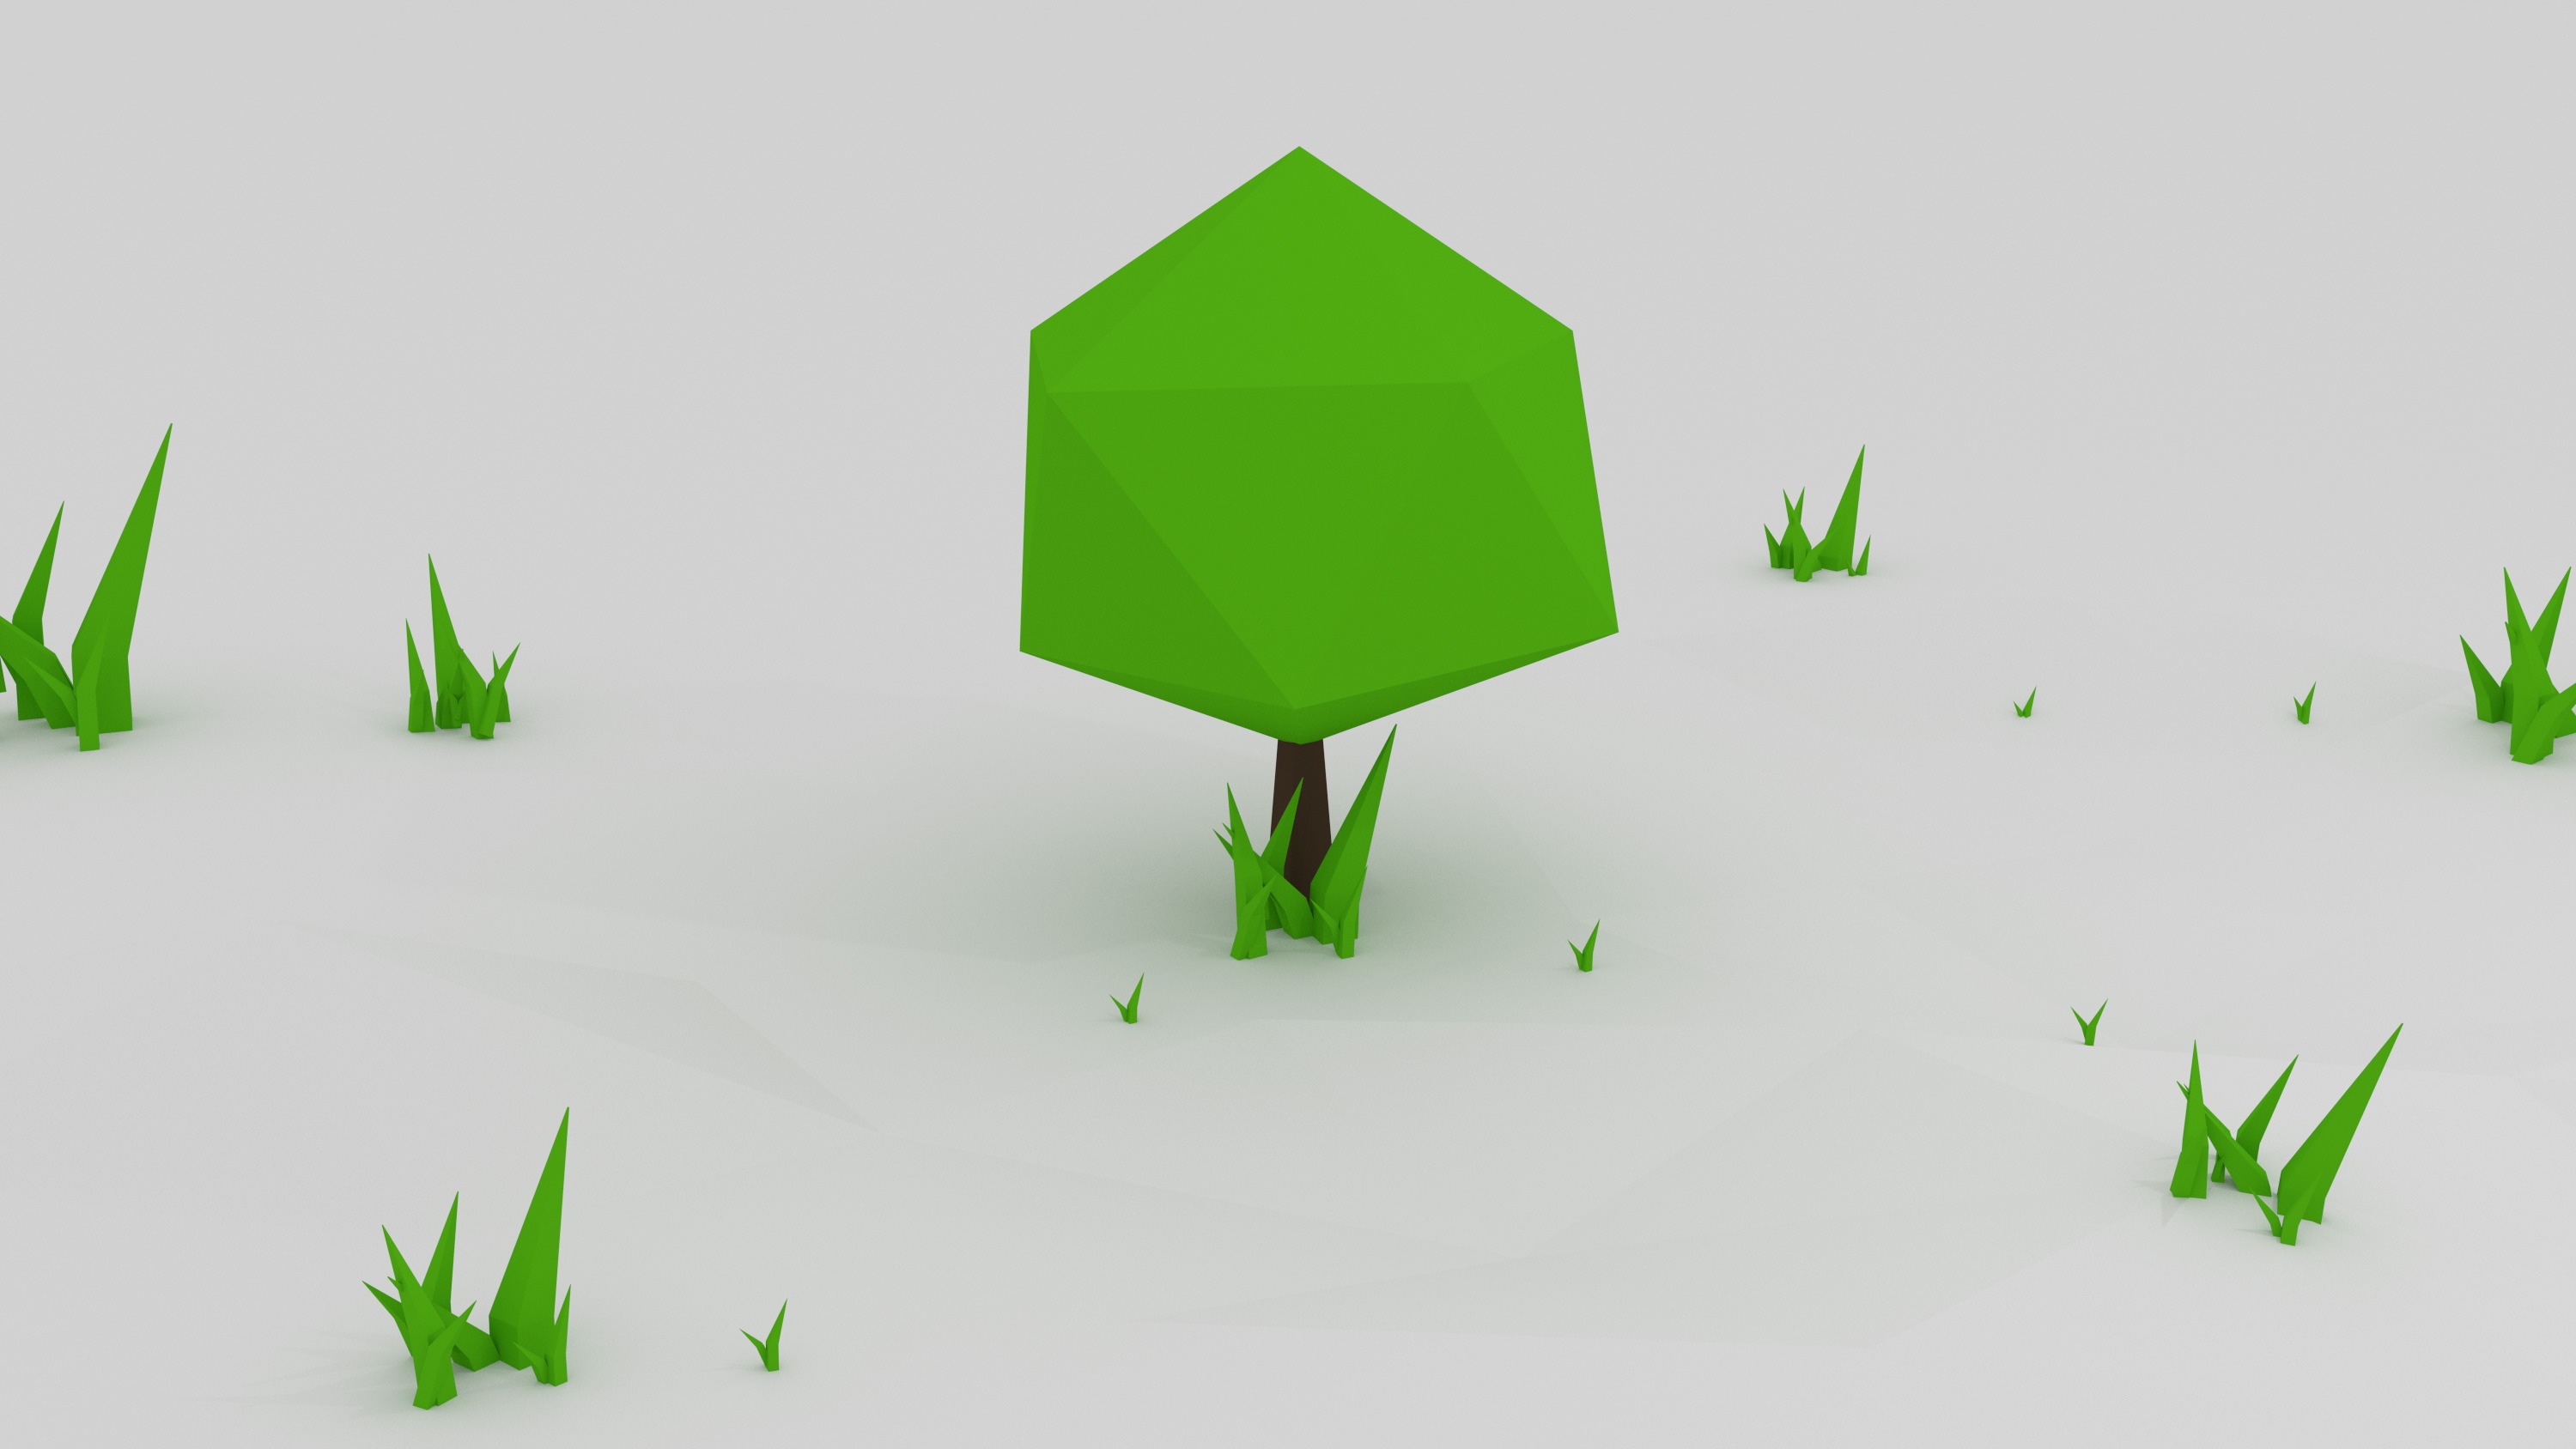
tree, grass, plant, meadow, leaf, wind, line, green, paper, illustration, shape, ecosystem, angular, polyana, from the paper